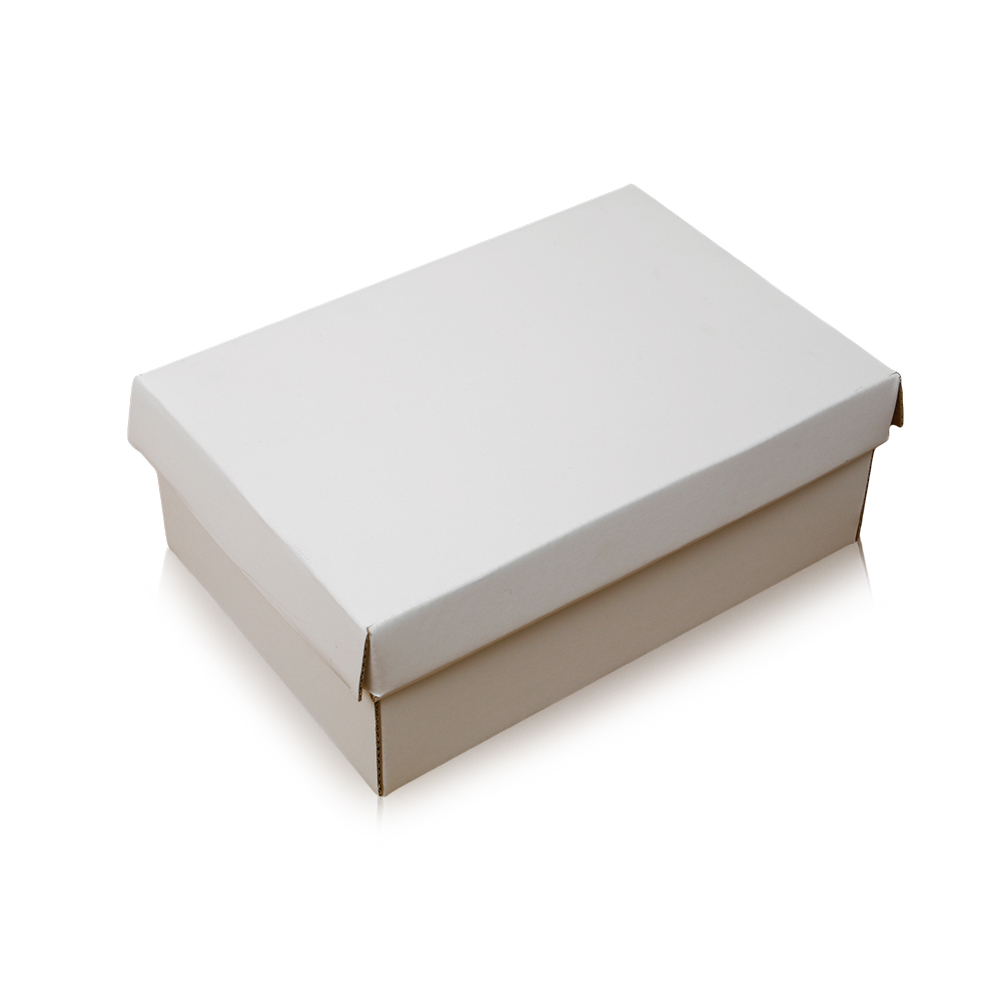
Label: cardboard